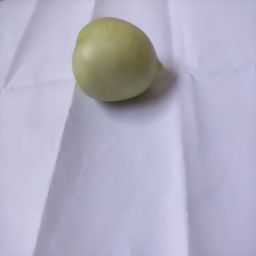
Crop: Tomato
Quality: Unripe